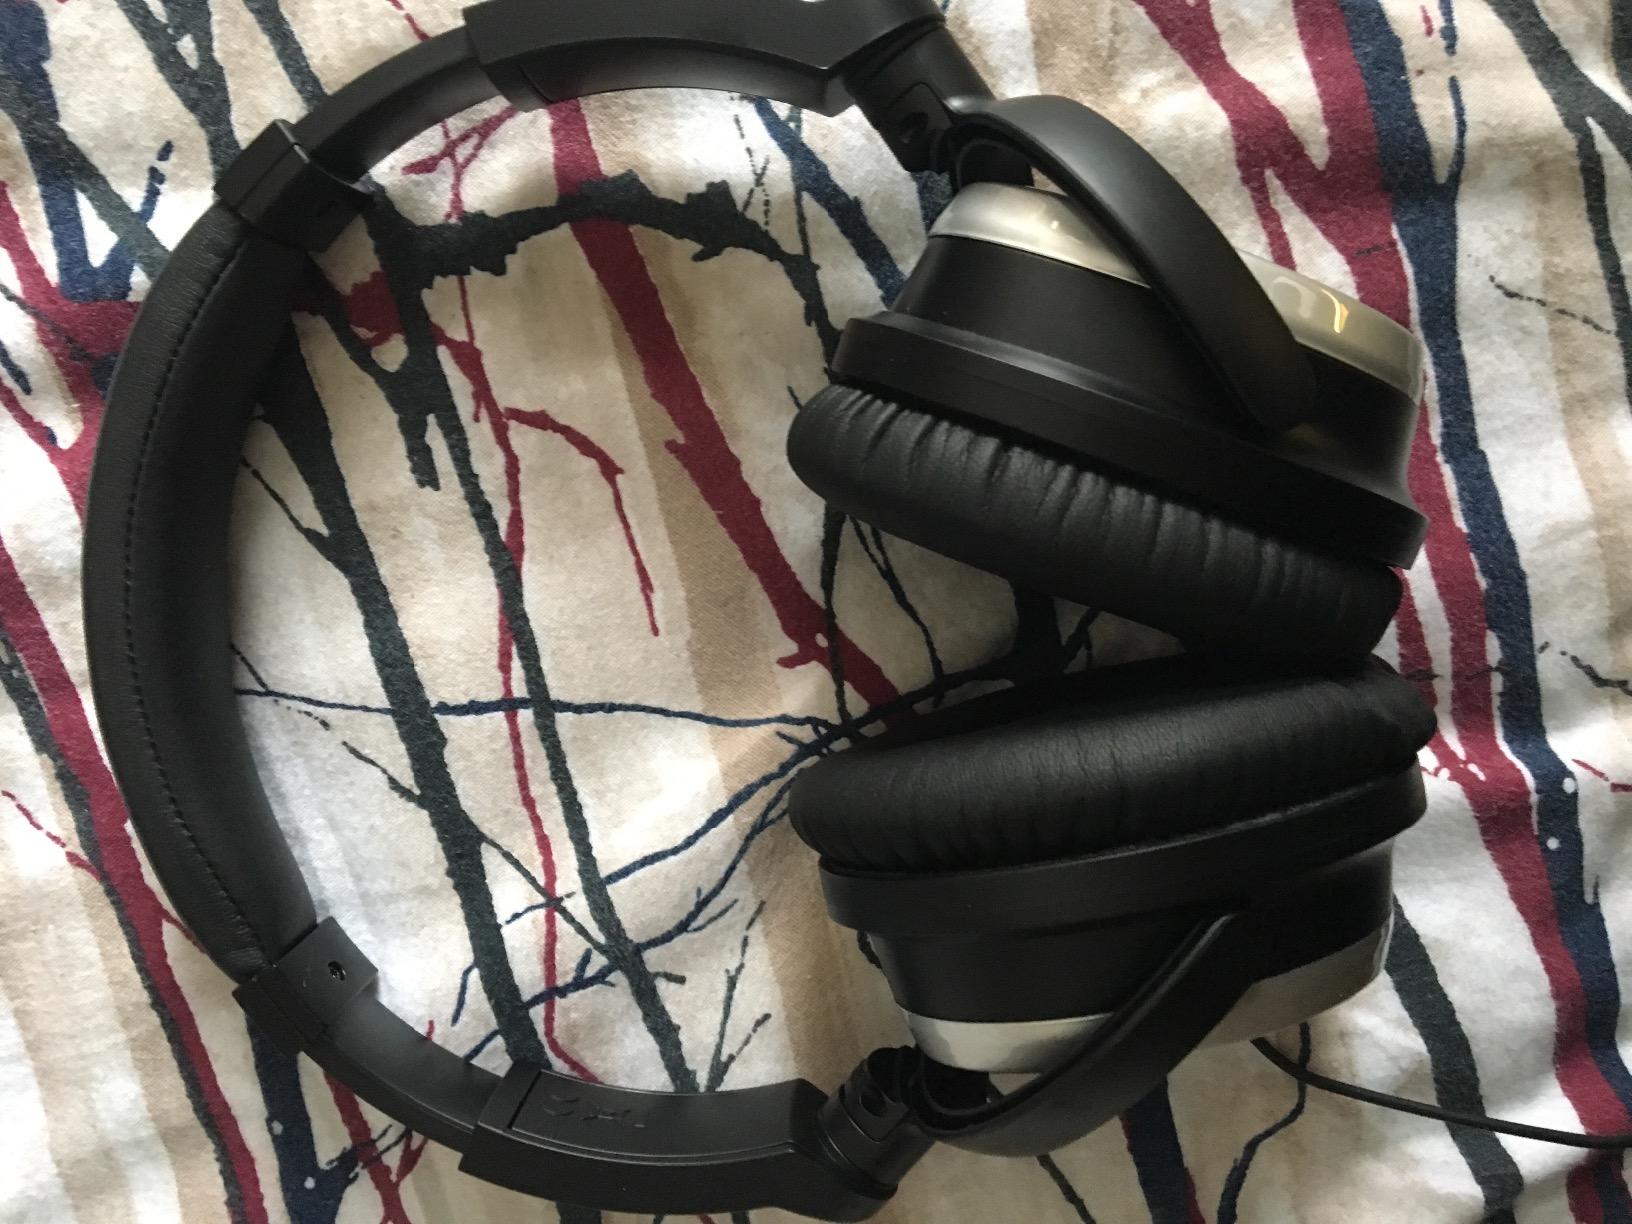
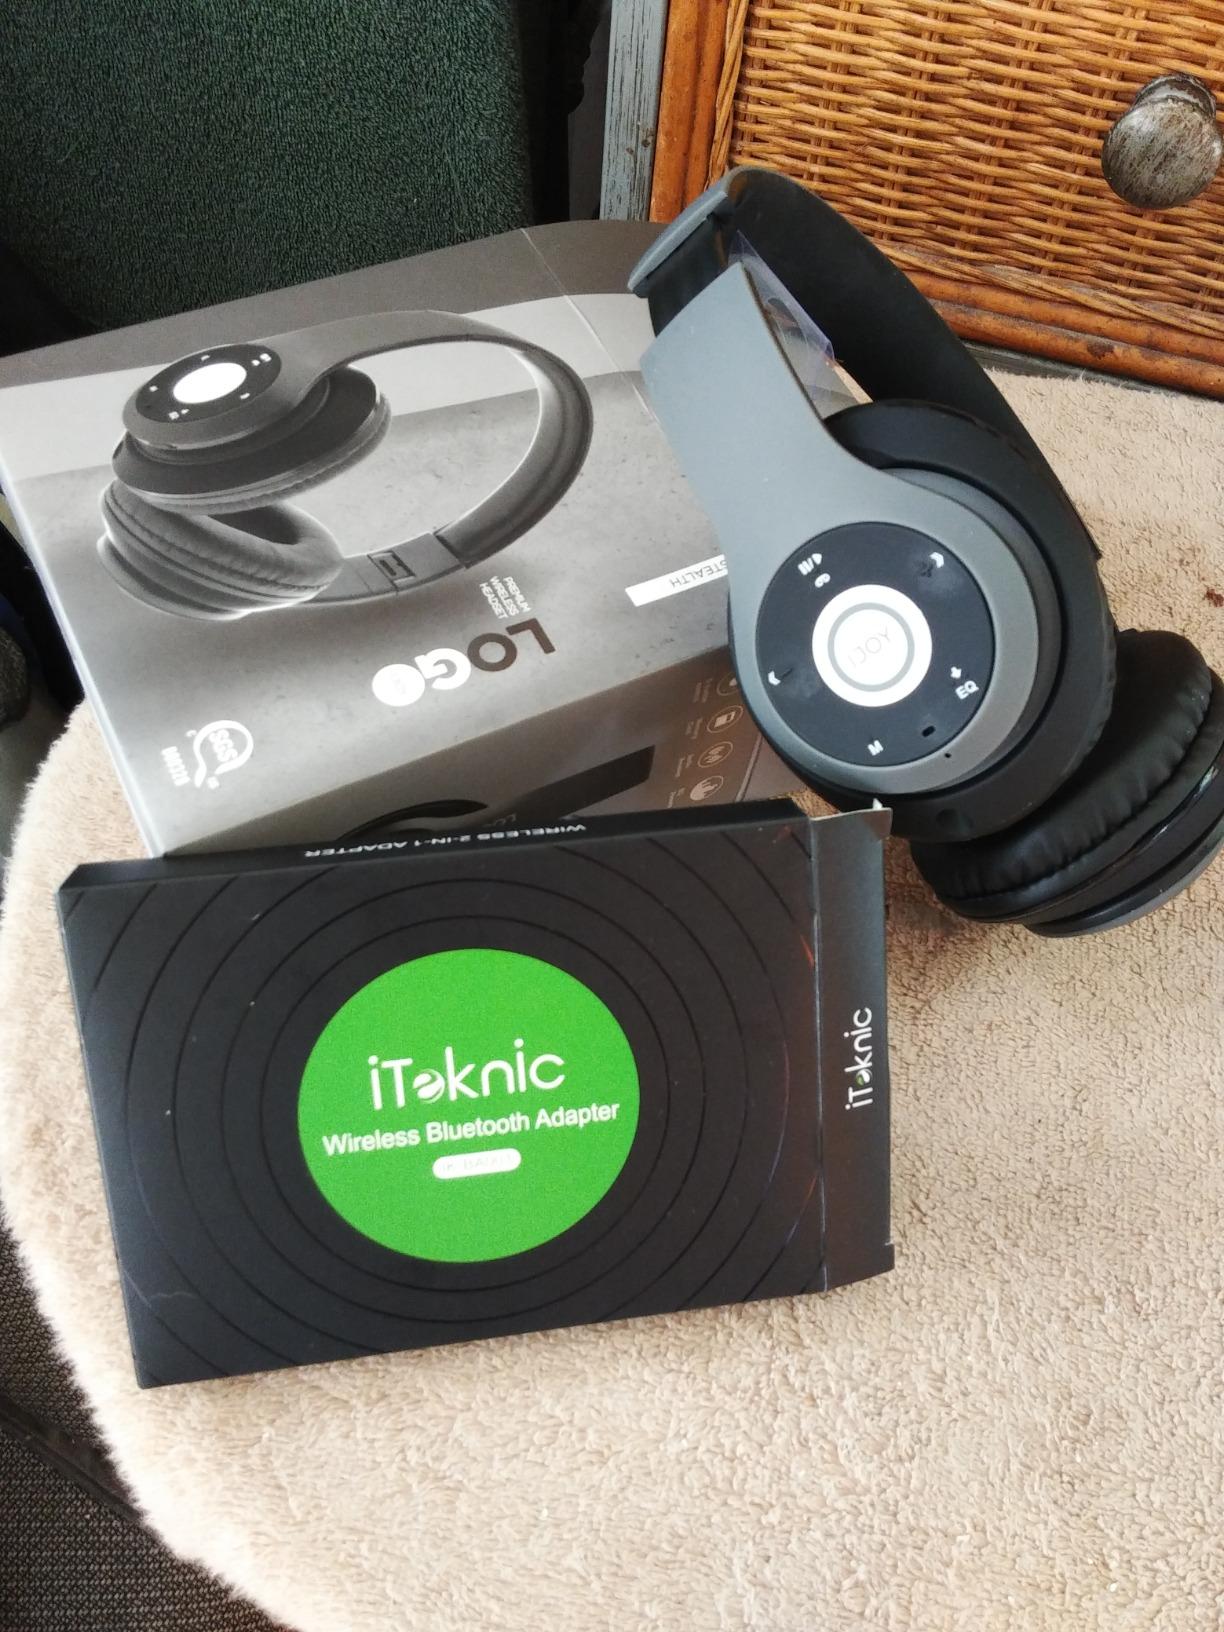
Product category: headphones
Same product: no